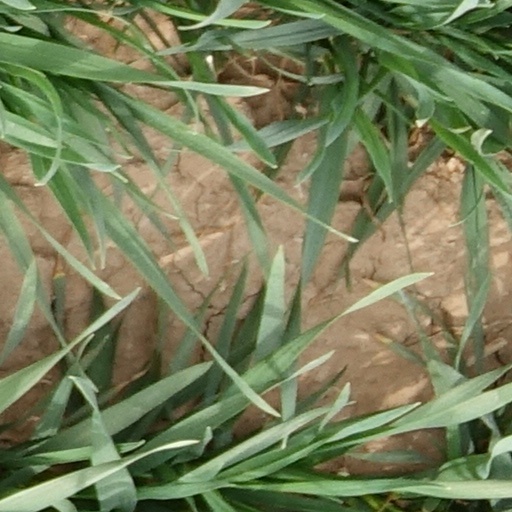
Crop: wheat